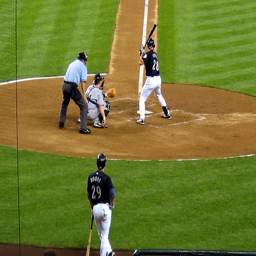
A batter getting ready to swing at a ball during a game
Baseball series is being watched by the next on deck batter
A player on a baseball field getting ready to bat.
A baseball game with a player getting ready to swing the bat.
A batter in a baseball game trying to hit the ball